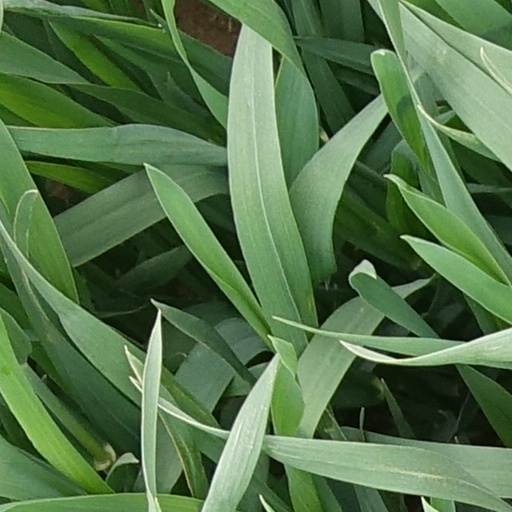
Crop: wheat